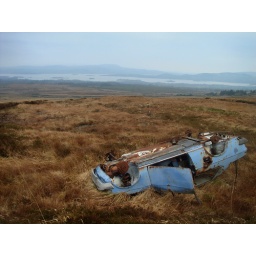
Burnt car five miles out from a any road on bog-land in Ireland.